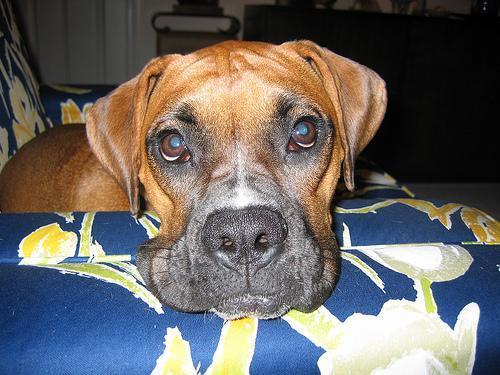
boxer